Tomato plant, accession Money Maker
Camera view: horizontal (90 deg, fisheye); turntable rotation: 210 degrees
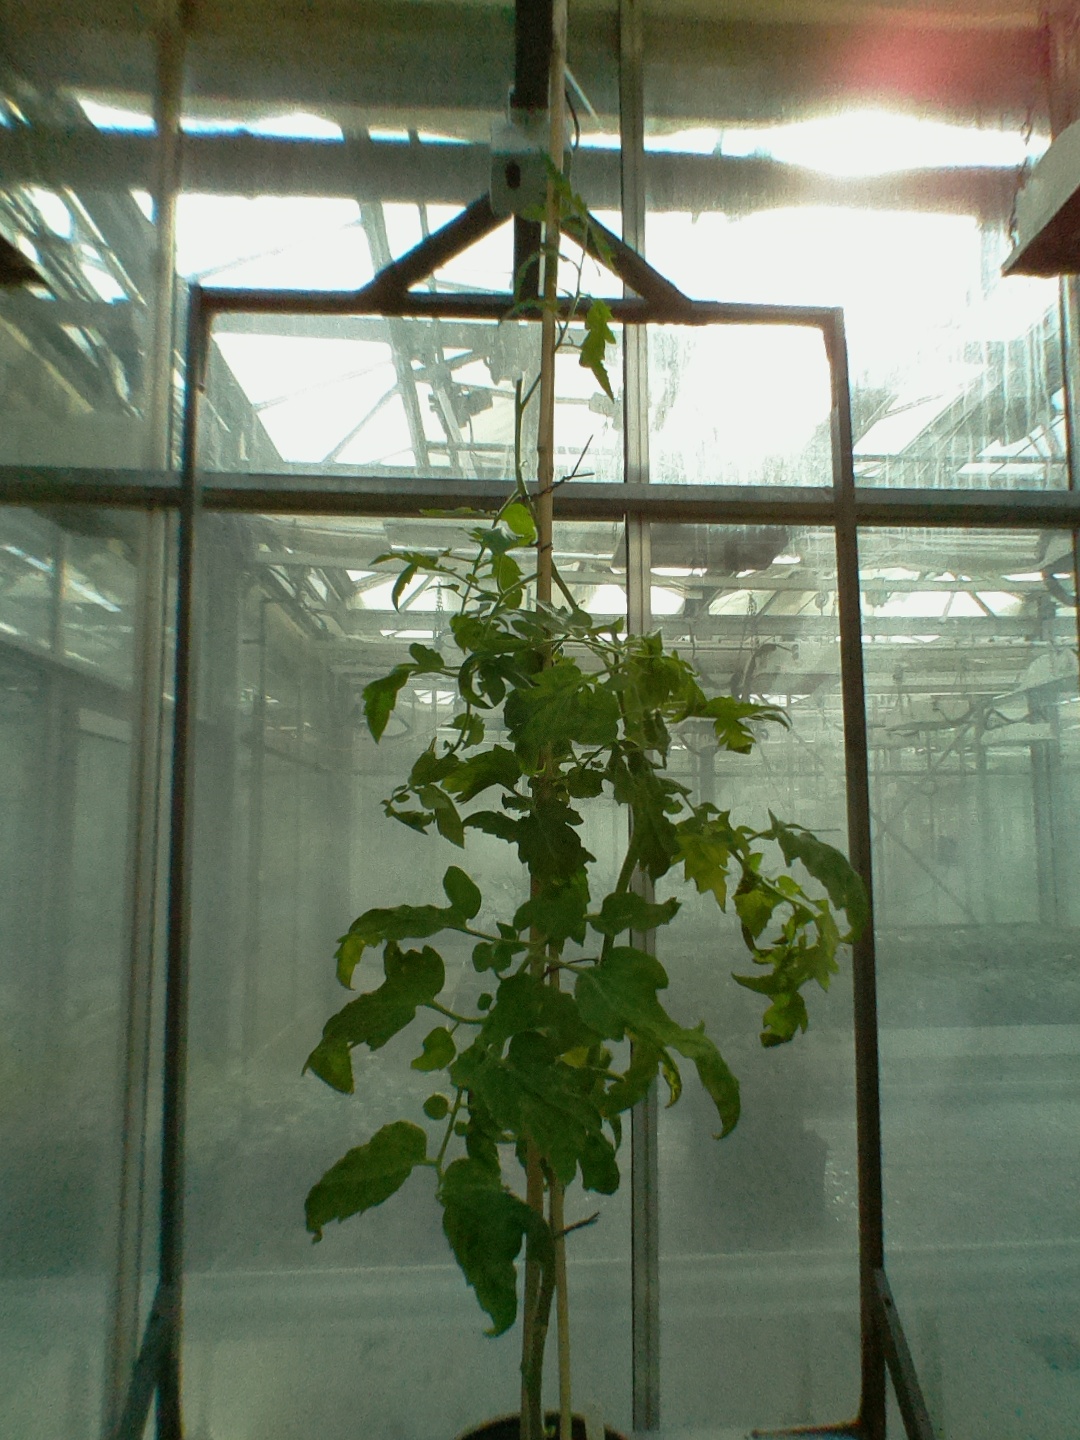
BBCH growth stage 51: First inflorence visible, visible closed flower bud